Temple Mount Sifting Project

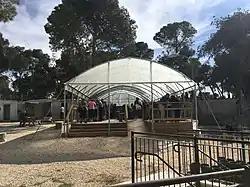
Temple Mount Sifting Project, The Masu'ot Lookout

The Temple Mount Sifting Project (TMSP; formerly known as the Temple Mount Salvage Operation) is an archaeological project begun in 2004 whose aim is the recovery and study of archaeological artifacts contained within debris which were removed from the Temple Mount in Jerusalem without proper archaeological care.